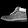
Label: Ankle boot